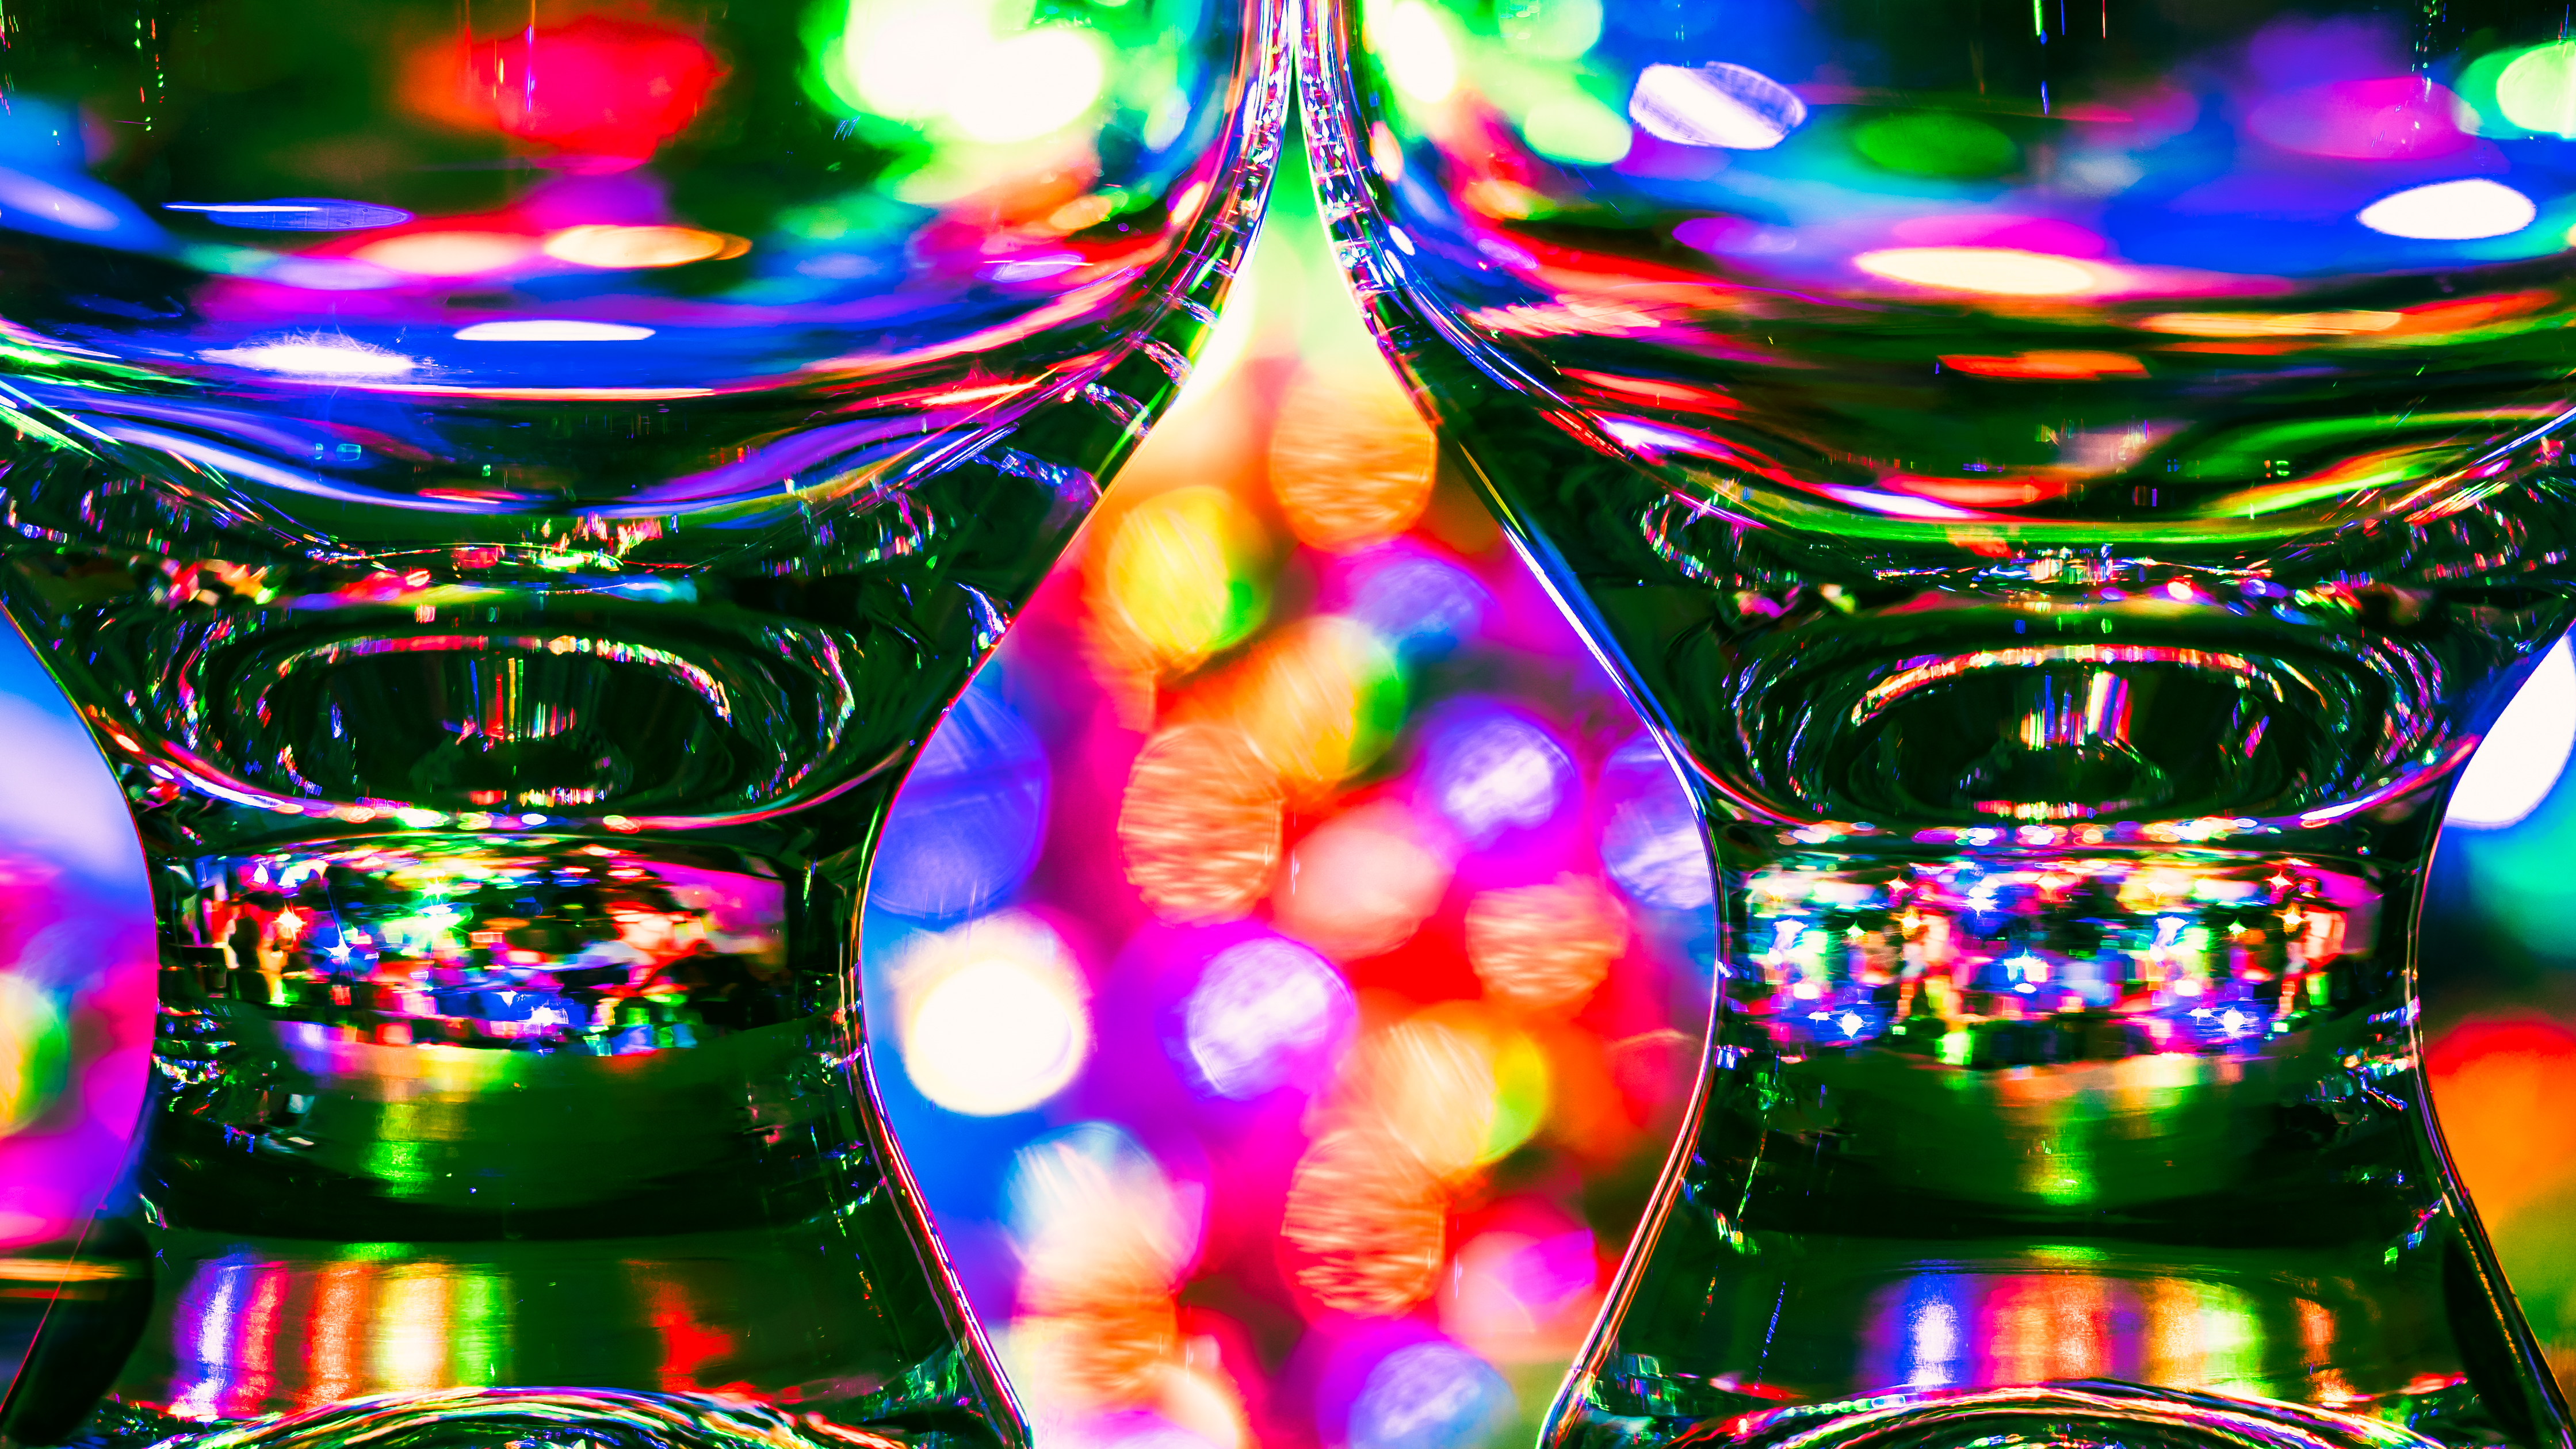
light, bokeh, glass, color, lighting, toy, christmas decoration, colors, wineglasses, macromondays, hmm, disco, lightbokeh, omdem1, mzuikodigitaled60mmf28, ledlights, thebeautyofbokeh, aniversaryglasses, christmas lights